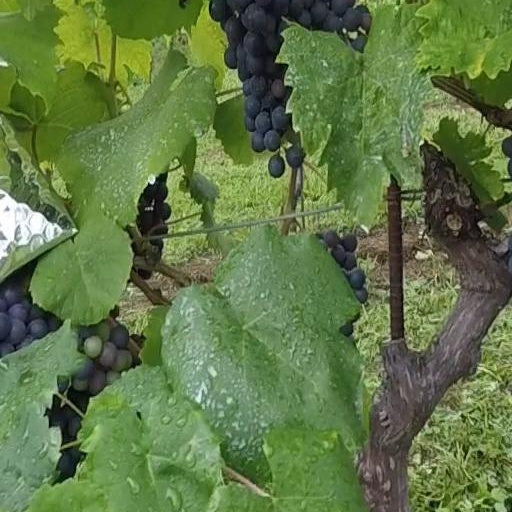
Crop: grape